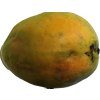
Label: papaya